Angelo Fabroni

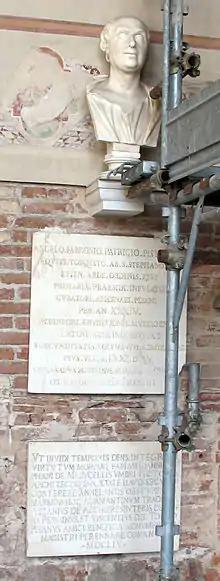
Monumento ad Angelo Fabroni

Angelo Fabroni (September 25, 1732September 22, 1803) was an Italian biographer and historian.